Actor's and Sin

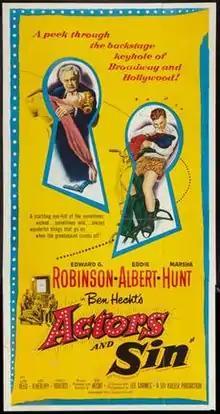

Actors and Sin is a 1952 American comedy film written, produced and directed by Ben Hecht. The film marks Edward G. Robinson's second film with actress Marsha Hunt. It is also known by its section names of "Actor's Blood" and "Woman of Sin". Lee Garmes was codirector and cinematographer, as he was on most of the films that Hecht directed.